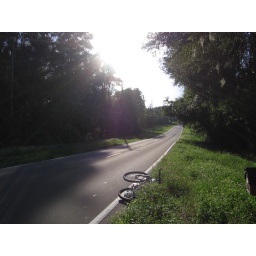
the street in front of Byron's house